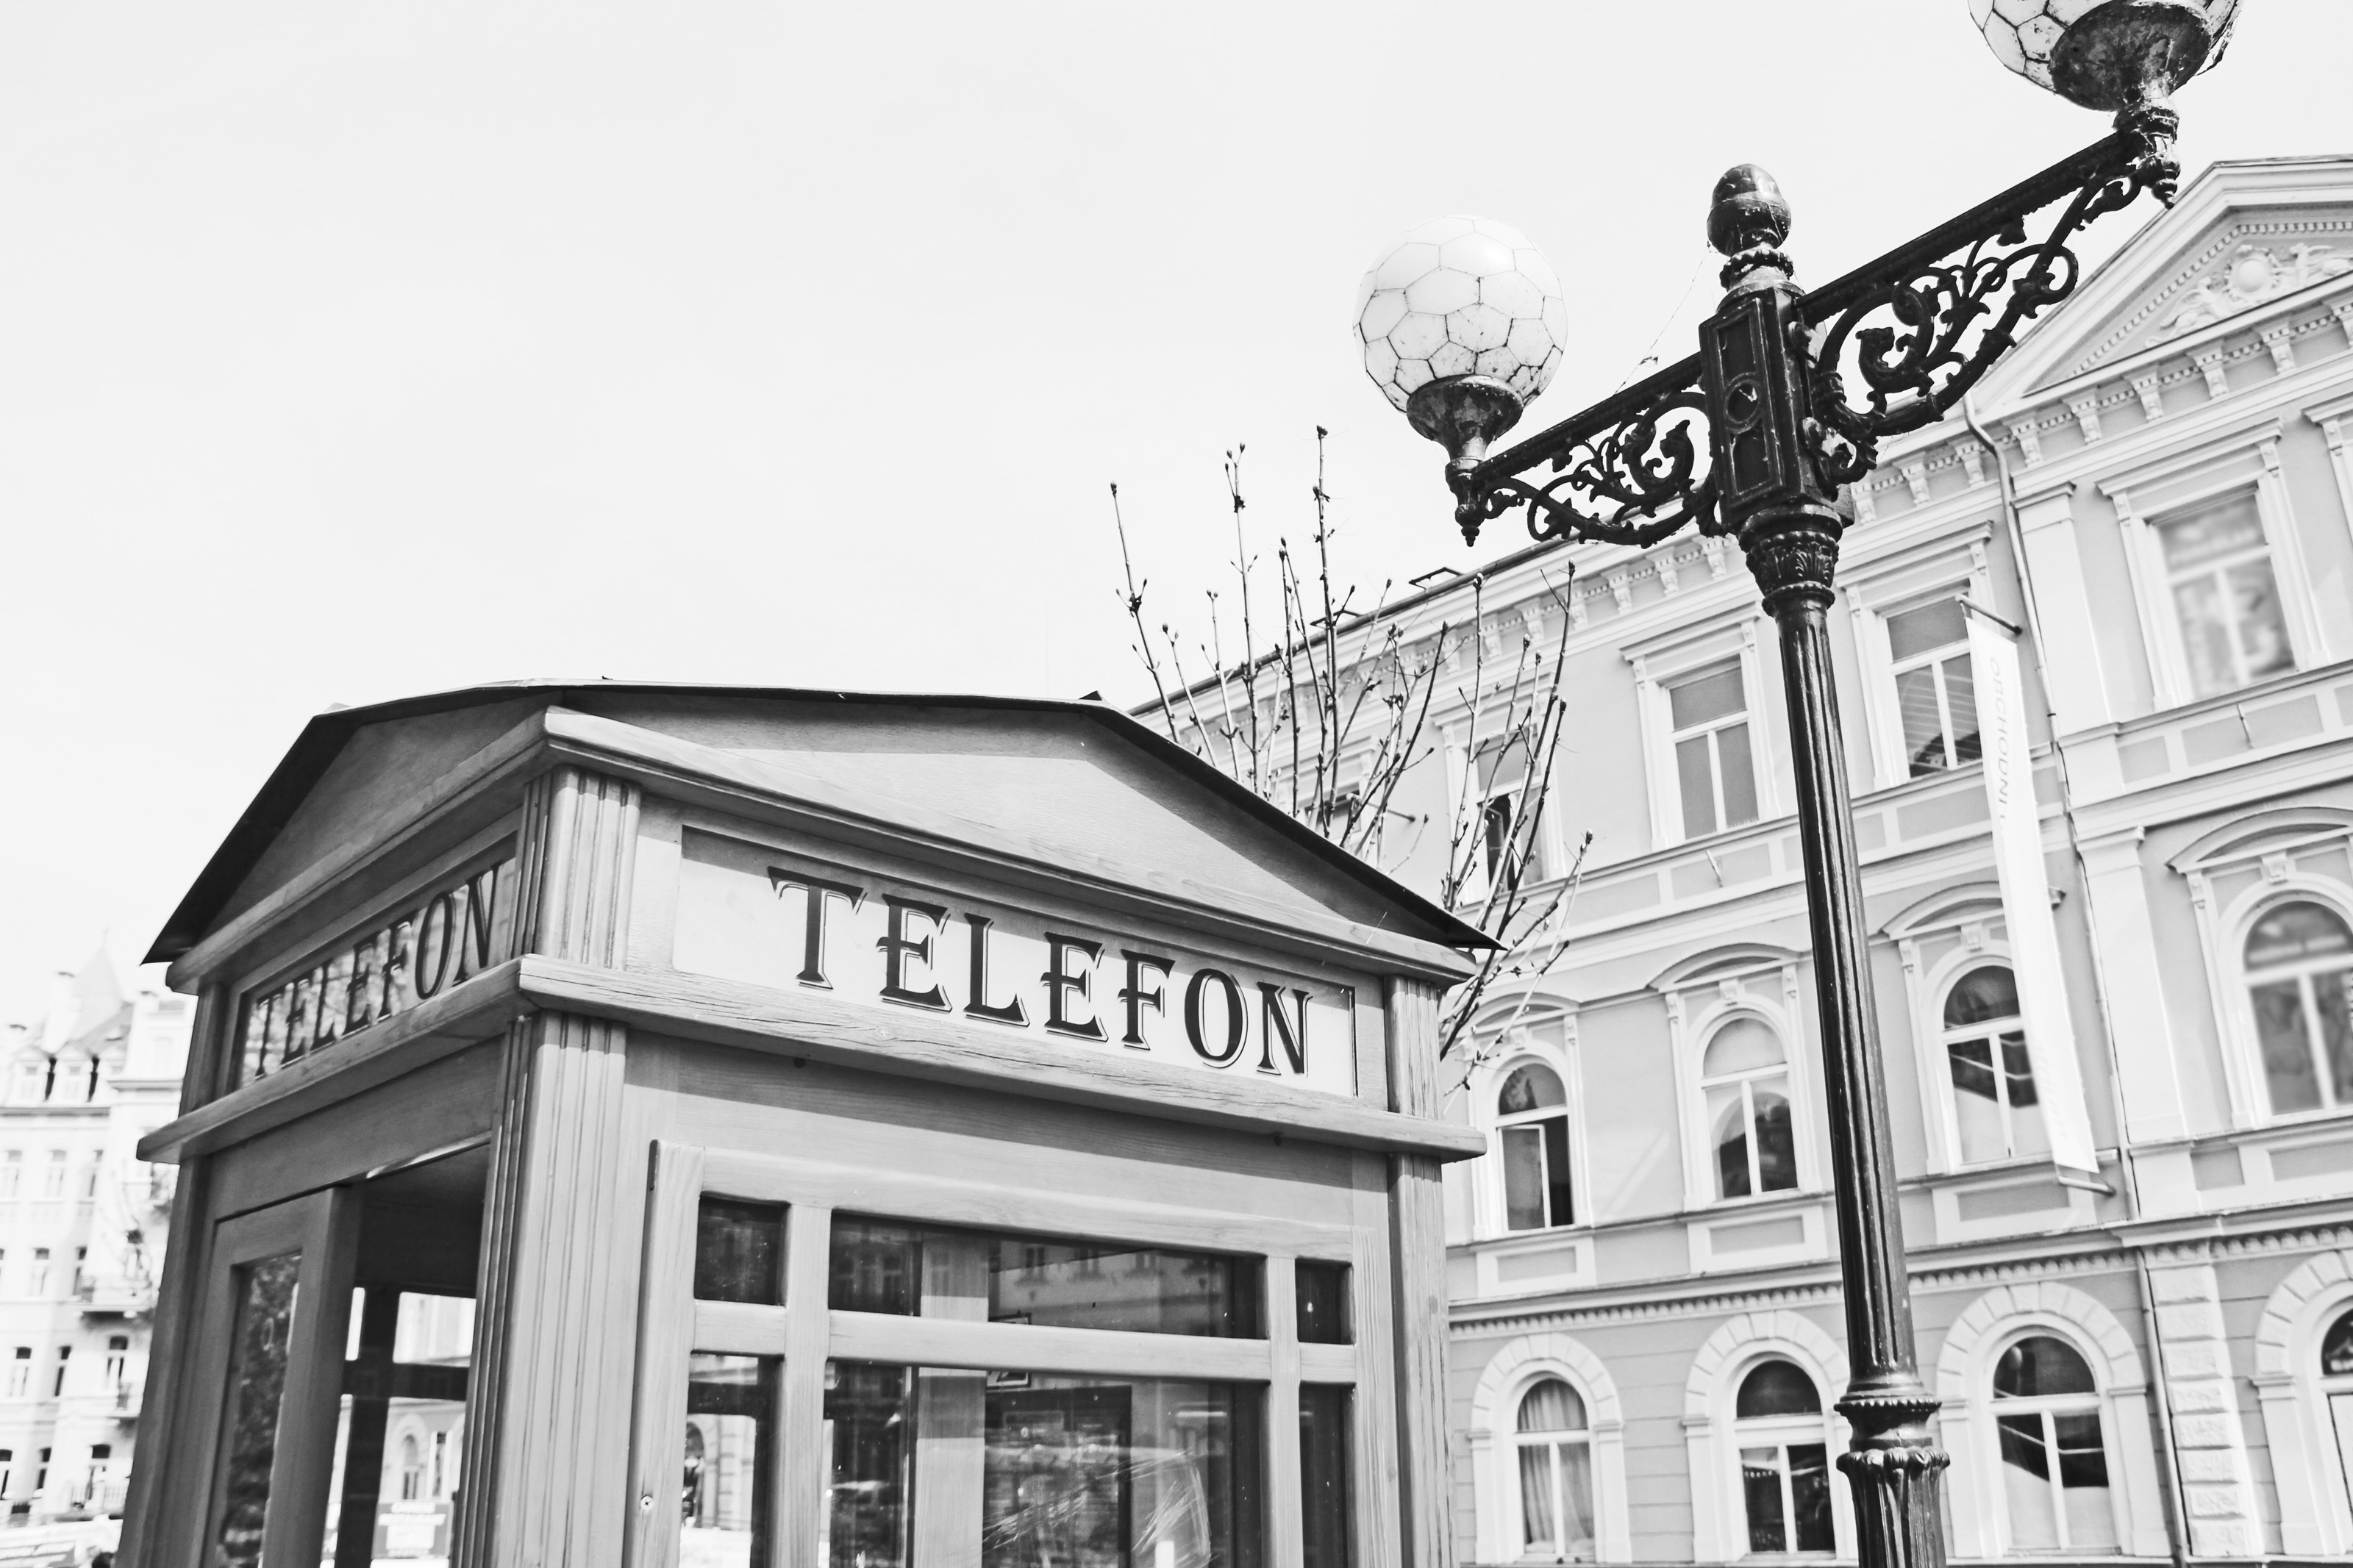
black and white, architecture, old, lantern, phone, facade, monochrome, spa, synagogue, history, karlovy vary, phone booth, monochrome photography